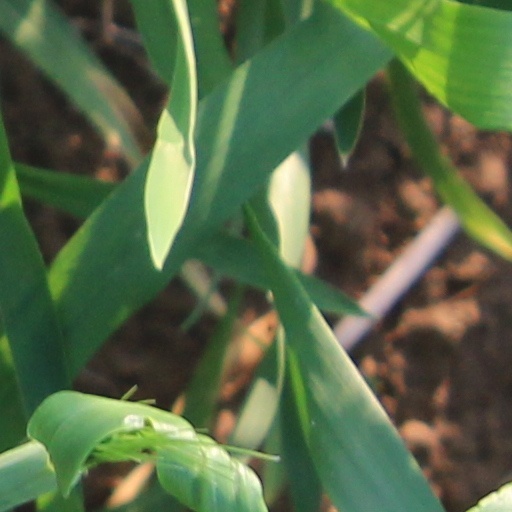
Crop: wheat